Bellarmine University

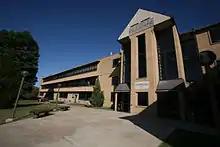
Bellarmine's Horrigan Hall

Horrigan Hall is named after the university's first president, Alfred Horrigan, and serves as the campus center. Architects Thomas J. Nolan & sons designed the facility in "modern" 1950s style and Al J. Schneider Company was the general contractor. The exterior is of rough textured brick with limestone trim. The three-story building sits atop a hill on campus featuring a six-story tower. Originally known as the Administration Building, Horrigan Hall was constructed in February 1953, costing $1 million. The facility was completely funded by private donations. Horrigan Hall has gone through a few remodeling and upgrades over the years. In December 1961 a new sound system was added, with central air following in 1970. In 1986–87 an elevator was installed and a new 2001 Newburg Road entrance was added as an alternative to the original 2000 Norris Place street entrance. Further remodeling and expansion is planned. Three new buildings have been proposed in front of and connected to the existing hall. The project is dubbed "Bellarmine Centro" and calls for the addition of more than of new space and approximately of remodeled space in the existing building. There will be space for a new Graduate School of Management, bookstore, admissions, registrar, bursar and financial aid offices. Classrooms will be added and expanded and a new space dedicated to triple the size of the Thomas Merton Center, the official repository of Merton's manuscripts, which hosts approximately 3,000 research international scholars and visitors annually. A garden and green space will be added, including a green roof accessible to students and faculty. Bellarmine Centro is estimated to cost $38 million and will be funded entirely by private sources.